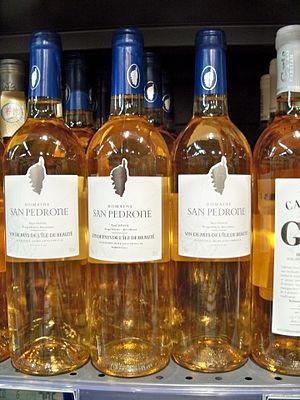
Bouteille de Domaine San Pedrone
L'Île-de-beauté est un vin français d'indication géographique protégée de zone du vignoble de Corse, produit sur les départements de Haute-Corse et de Corse-du-Sud. Les vins portant ce label viticole, qui représentent les trois-quarts de la production du vignoble corse, peuvent être blancs, rosés ou rouges.